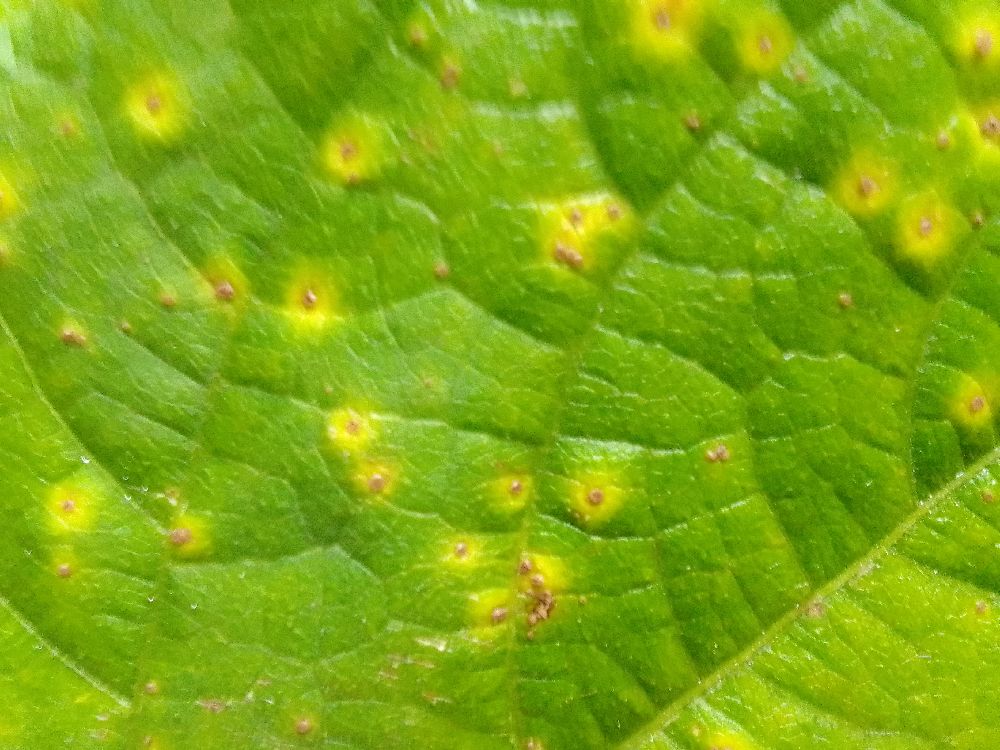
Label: rust